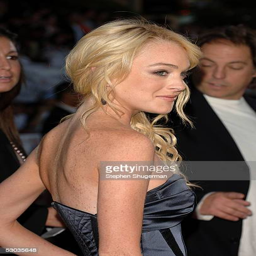
teen pop artist arrives at the premiere